Hector de Saint-Denys Garneau

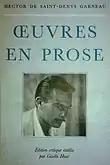
"Œuvres en prose" by De Saint-Denys Garneau

In the quasi-novel that his letters are, the hero is an "I" who constantly questions his relationship to the world, to others and to himself, as if he were never certain of really existing. We rarely see what the object of the Garnelian letter is, so that we forget its immediate aim. Admittedly, its documentary value is far from negligible, but it remains secondary. It is the ontological framework, in reality, "which motivates epistolary writing". Reading his Letters in the form of a continuous text, one manages to grasp the coherence of this character, for whom “being is a fictional activity”, and writing, an absolute. In his letters — and as if his life depended on it — Garneau gives himself entirely, and always questioning the value of this “gift” of oneself, which is writing.